Daniel Rivers

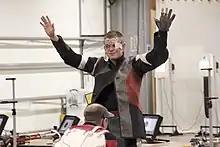
Dan Rivers wins the Mens Air Rifle Final at the NSRA British Airgun Championship 2014

Daniel Rivers (born 12 June 1991) is a British sport shooter. He competed for England in the 50 metre rifle three positions and the 10 metre air rifle events at the 2014 Commonwealth Games where he won a gold and bronze medal respectively.